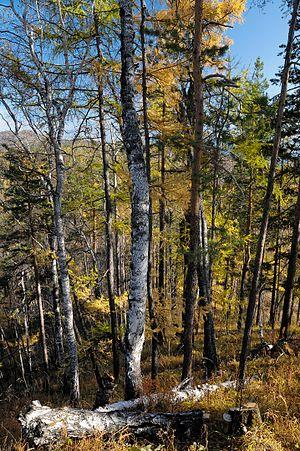
Forêt boréale prèt du lac Baïkal en Russie.